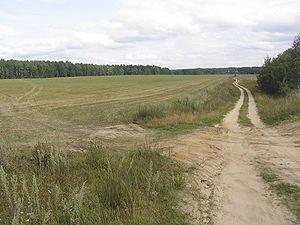
L’oblast de Moscou également appelé Podmoskovié est un sujet de la Fédération de Russie. Sa superficie, de 44 379 km², est relativement faible par rapport aux autres sujets fédéraux, mais c'est l'une des régions les plus densément peuplées du pays et, avec une population de 7 599 756 habitants, le deuxième sujet de la Fédération le plus peuplé. Il n'y a pas de centre administratif officiel pour l’oblast de Moscou : la plupart de ses administrations siègent à Moscou et quelques autres villes de l’oblast.